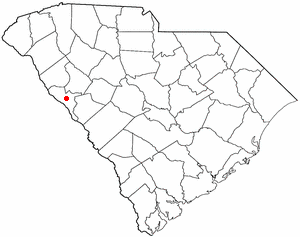
La ville de McCormick est le siège du comté de McCormick, situé en Caroline du Sud, aux États-Unis.